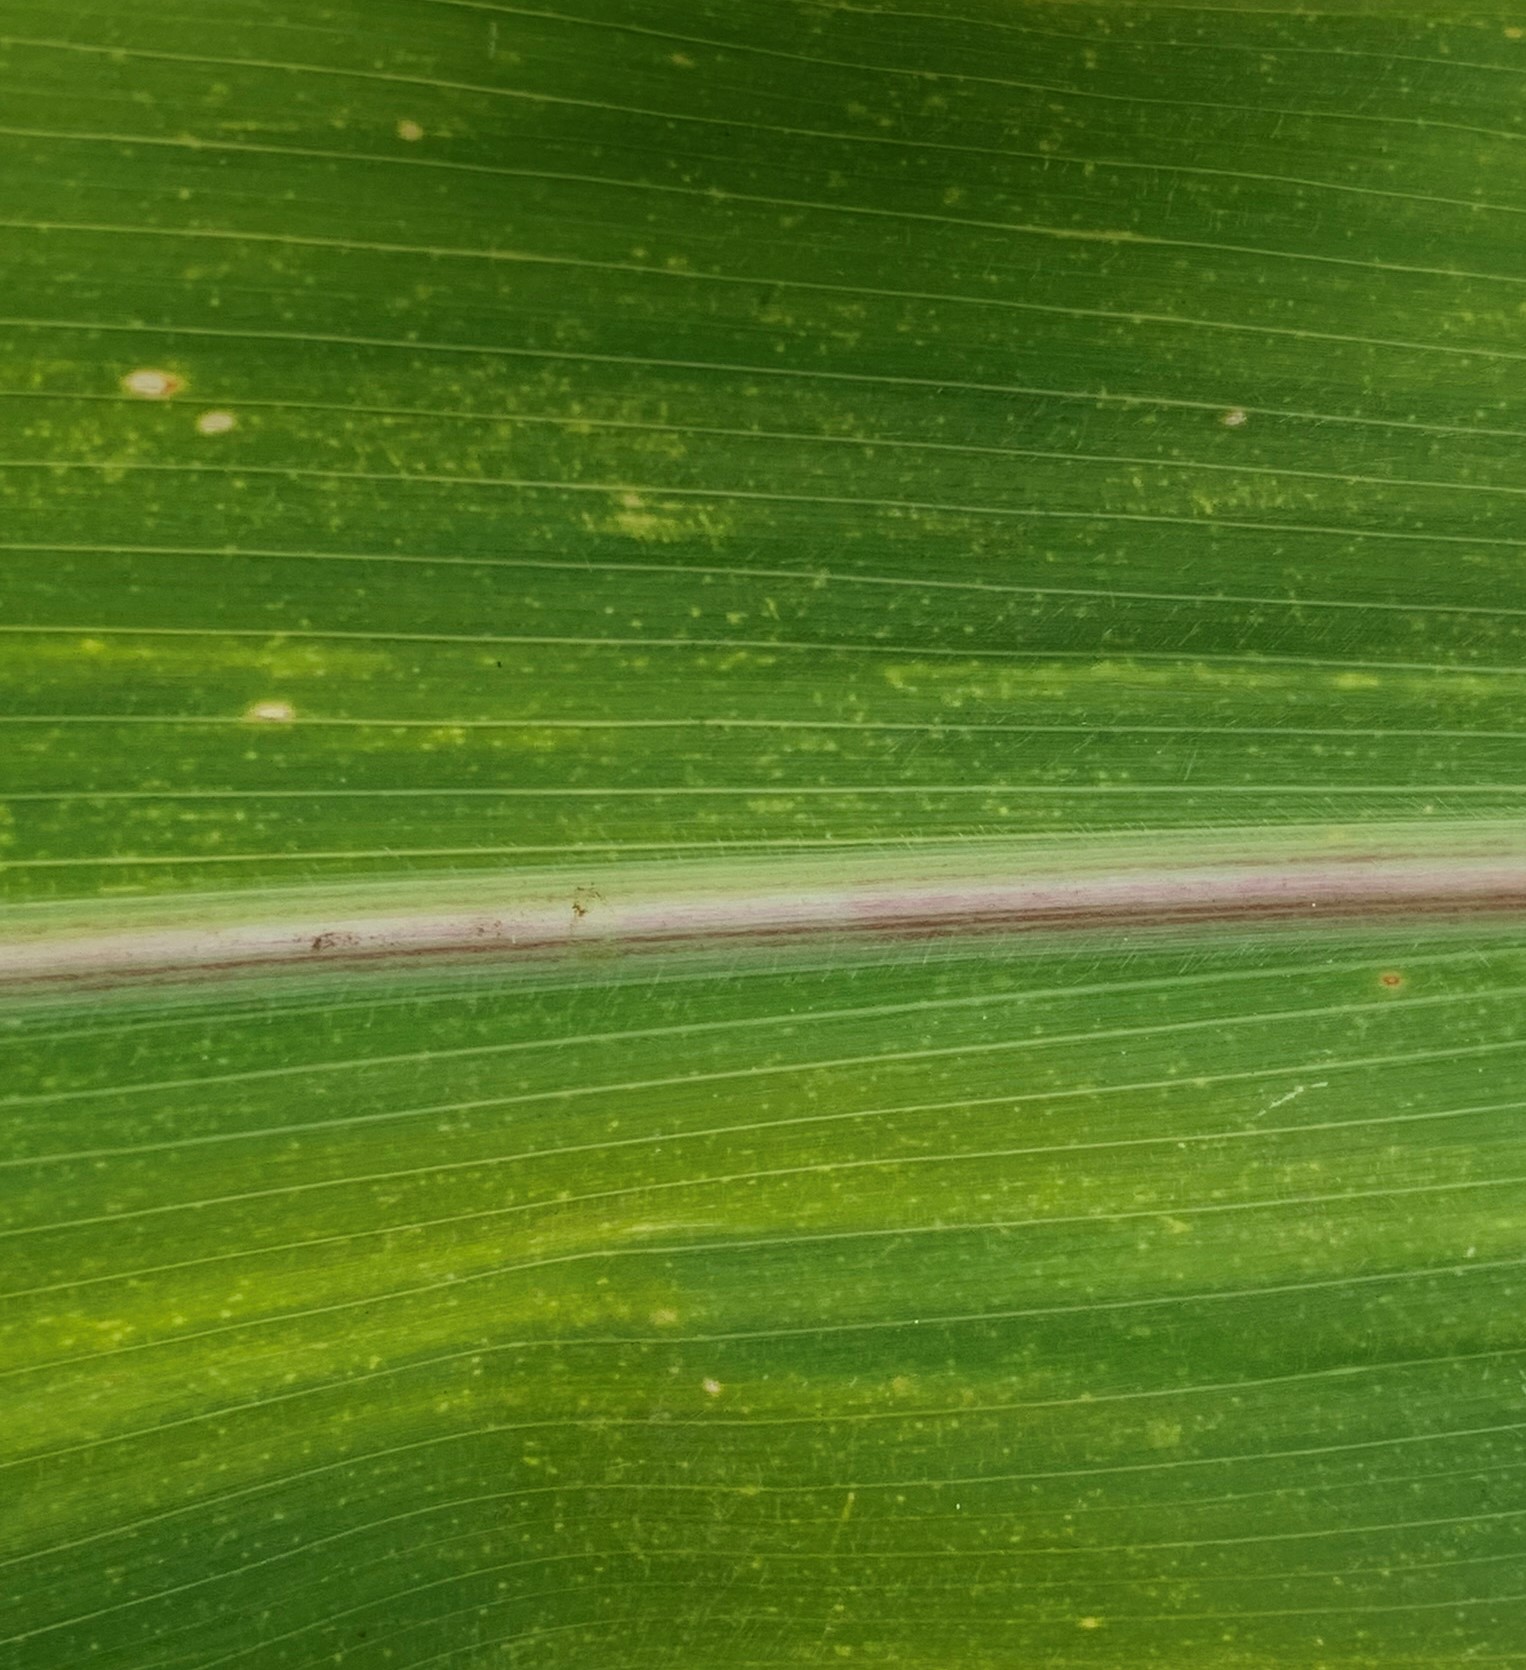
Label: MLN